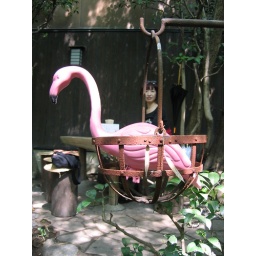
bird in a basket